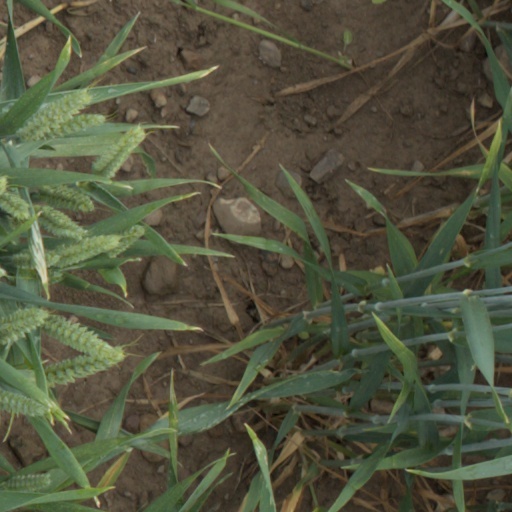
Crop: wheat